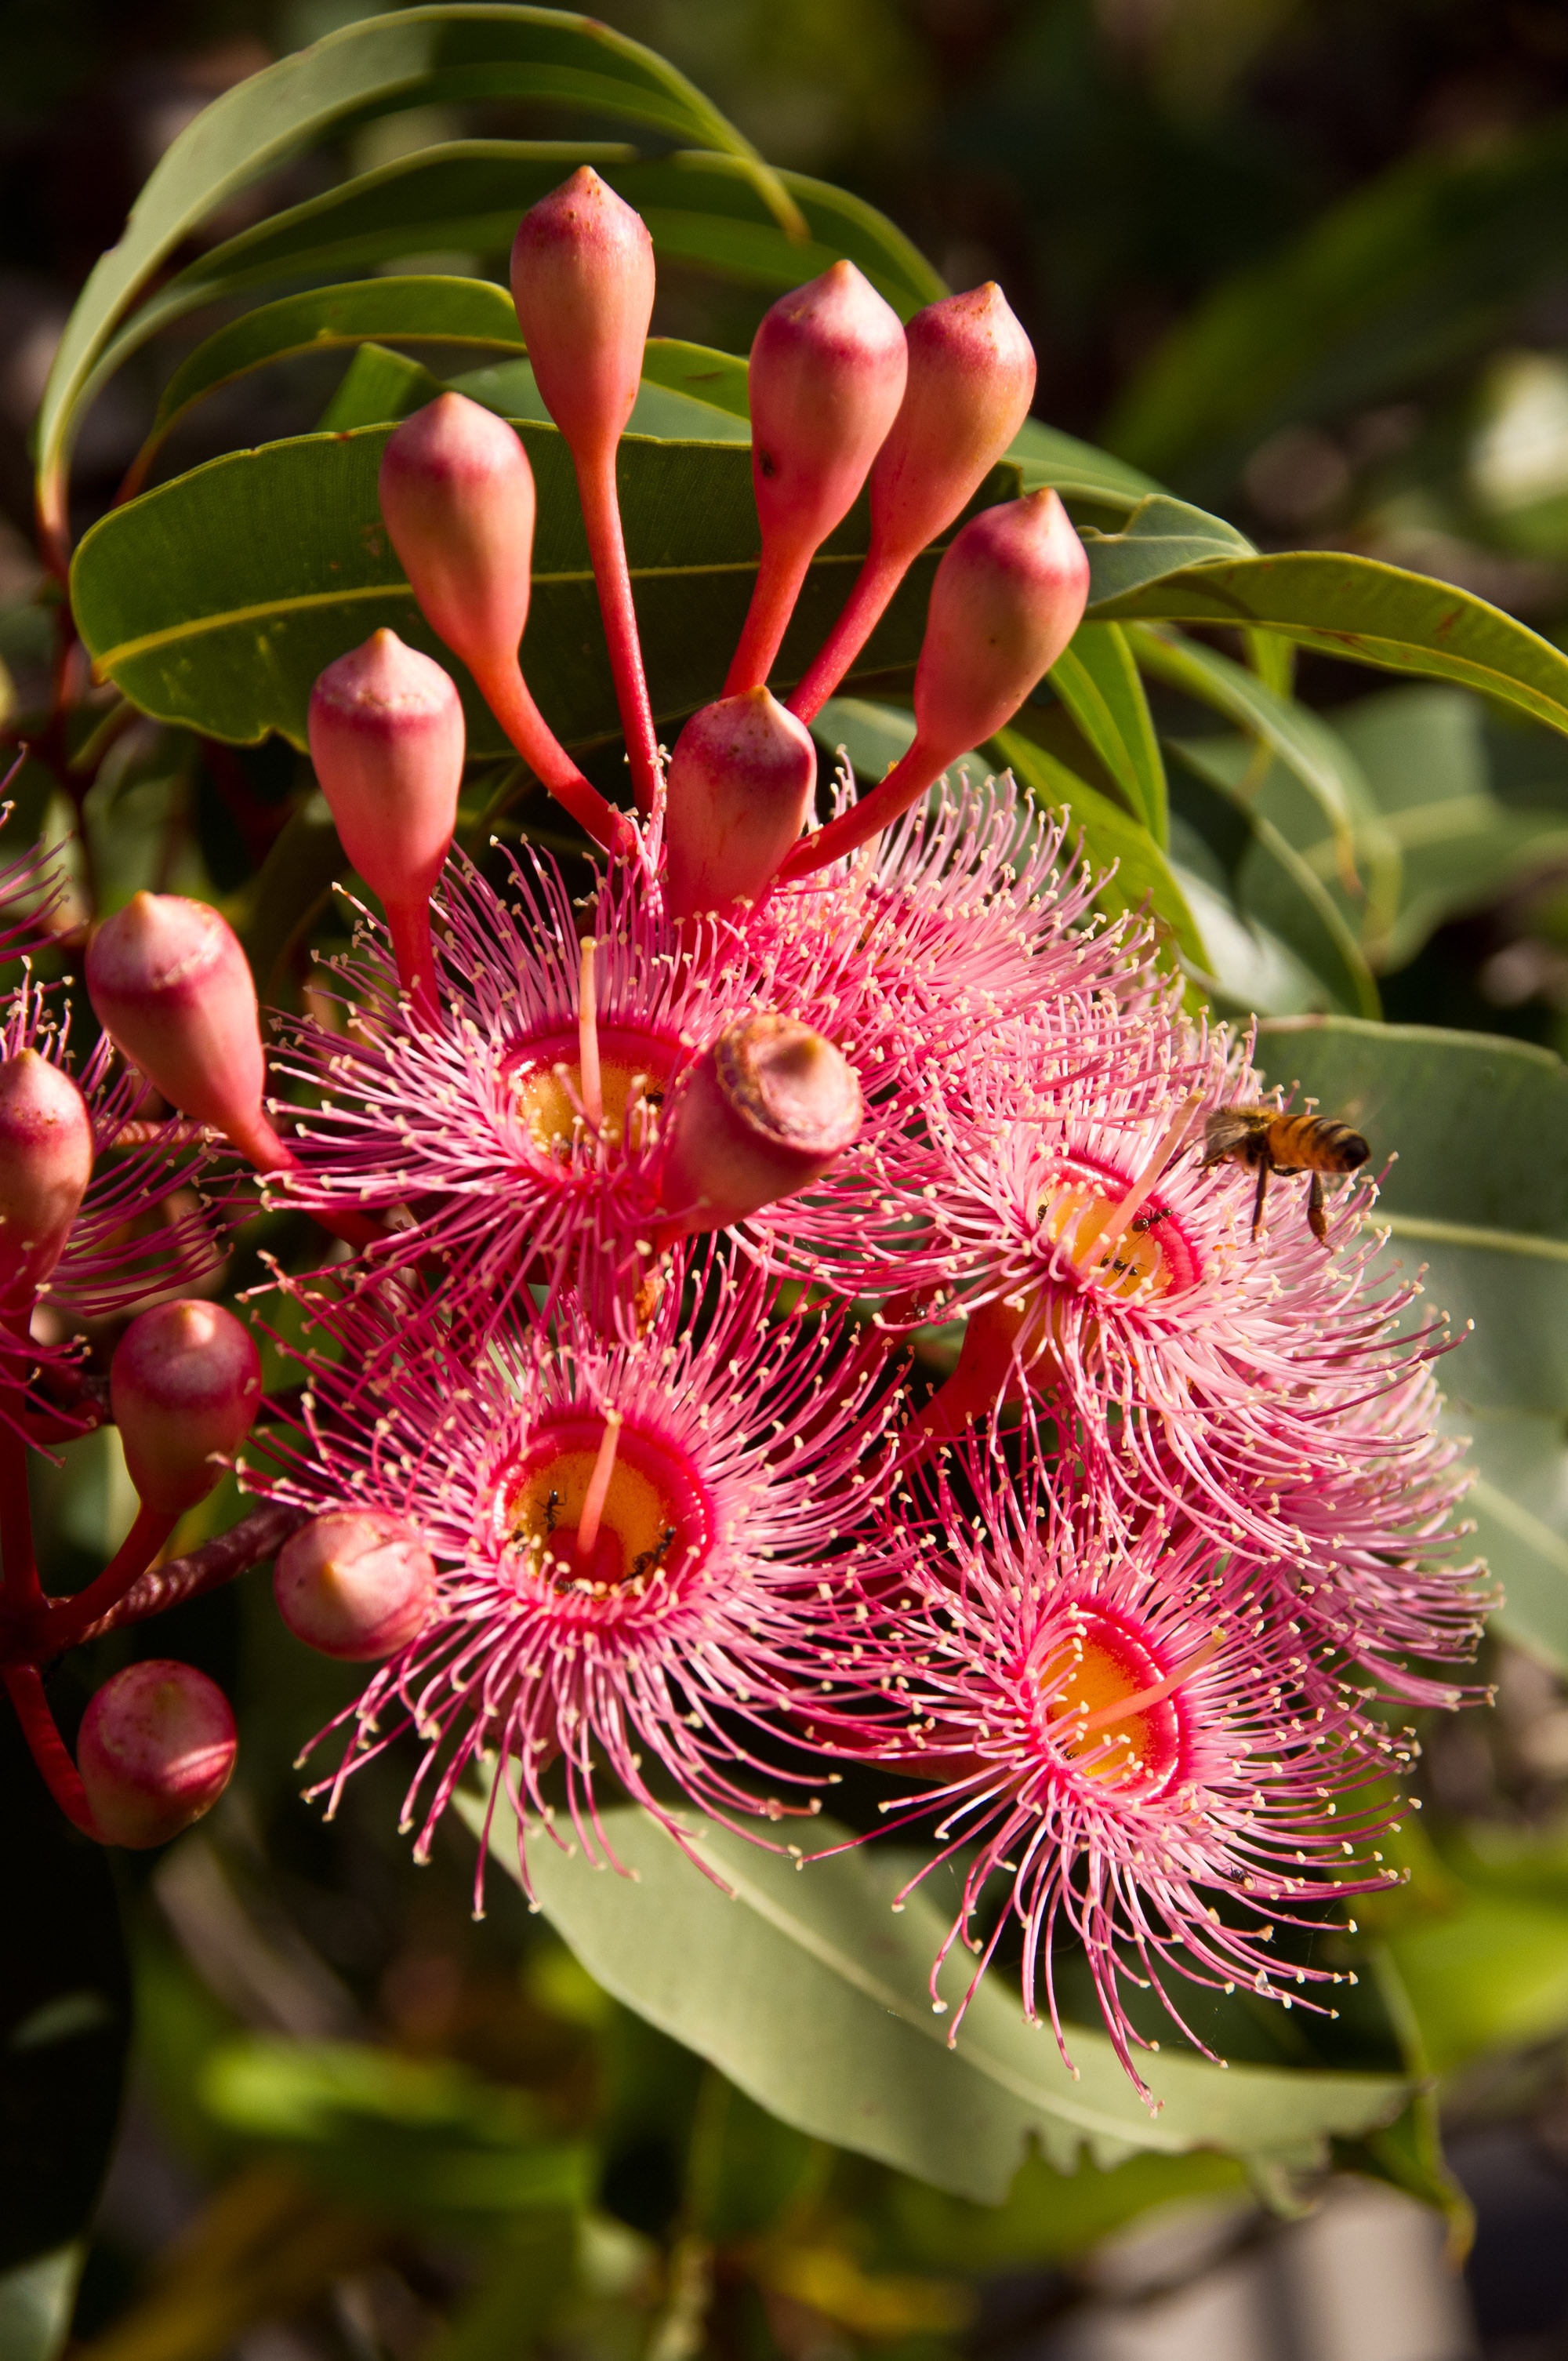
tree, blossom, plant, photography, flower, produce, evergreen, botany, pink, flora, flowers, close up, australian, shrub, floristry, macro photography, flowering plant, gum tree, land plant, protea family, eucalyptus flowers